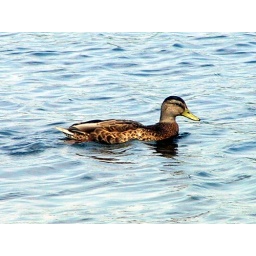
Another female Mallard duck cooling off in Lake George in northern New York State